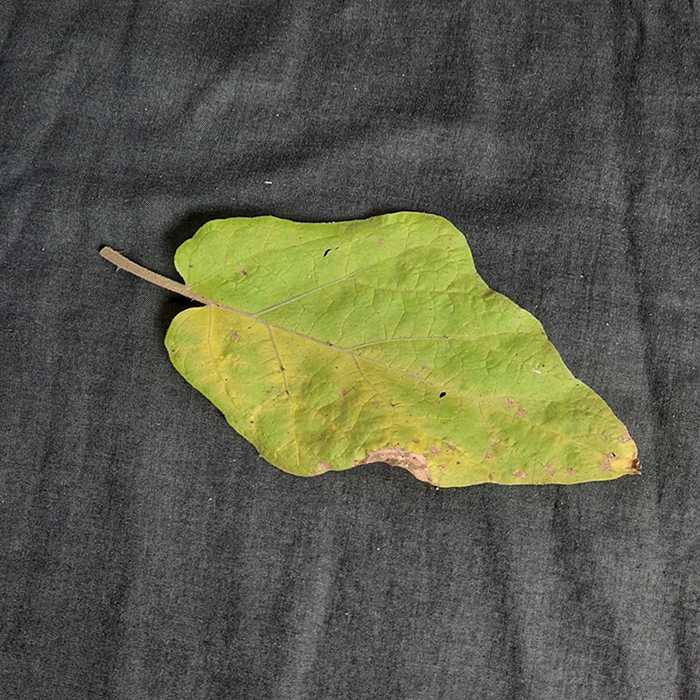
Plant: Eggplant
Label: Eggplant verticillium wilt